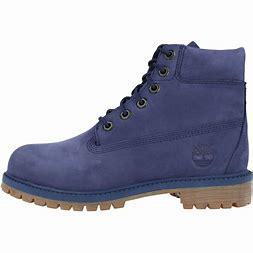
Brand: Timberland
Model: 6 Inch Nubuck